Docklands Light Railway

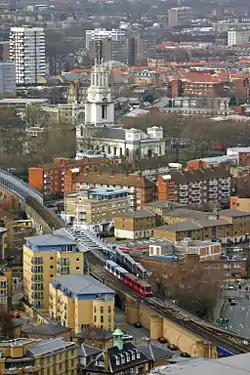
An eastbound train leaving Westferry Station

The northern, southern and south-eastern branches terminate at the National Rail stations at Stratford, Stratford International, Lewisham and Woolwich Arsenal. Other interchanges with National Rail are at Limehouse, Greenwich and West Ham, while out-of-station interchanges for Oyster card holders are available between Shadwell DLR station and the Windrush line station of the same name, and between Fenchurch Street and the DLR's western termini of Tower Gateway and Bank.